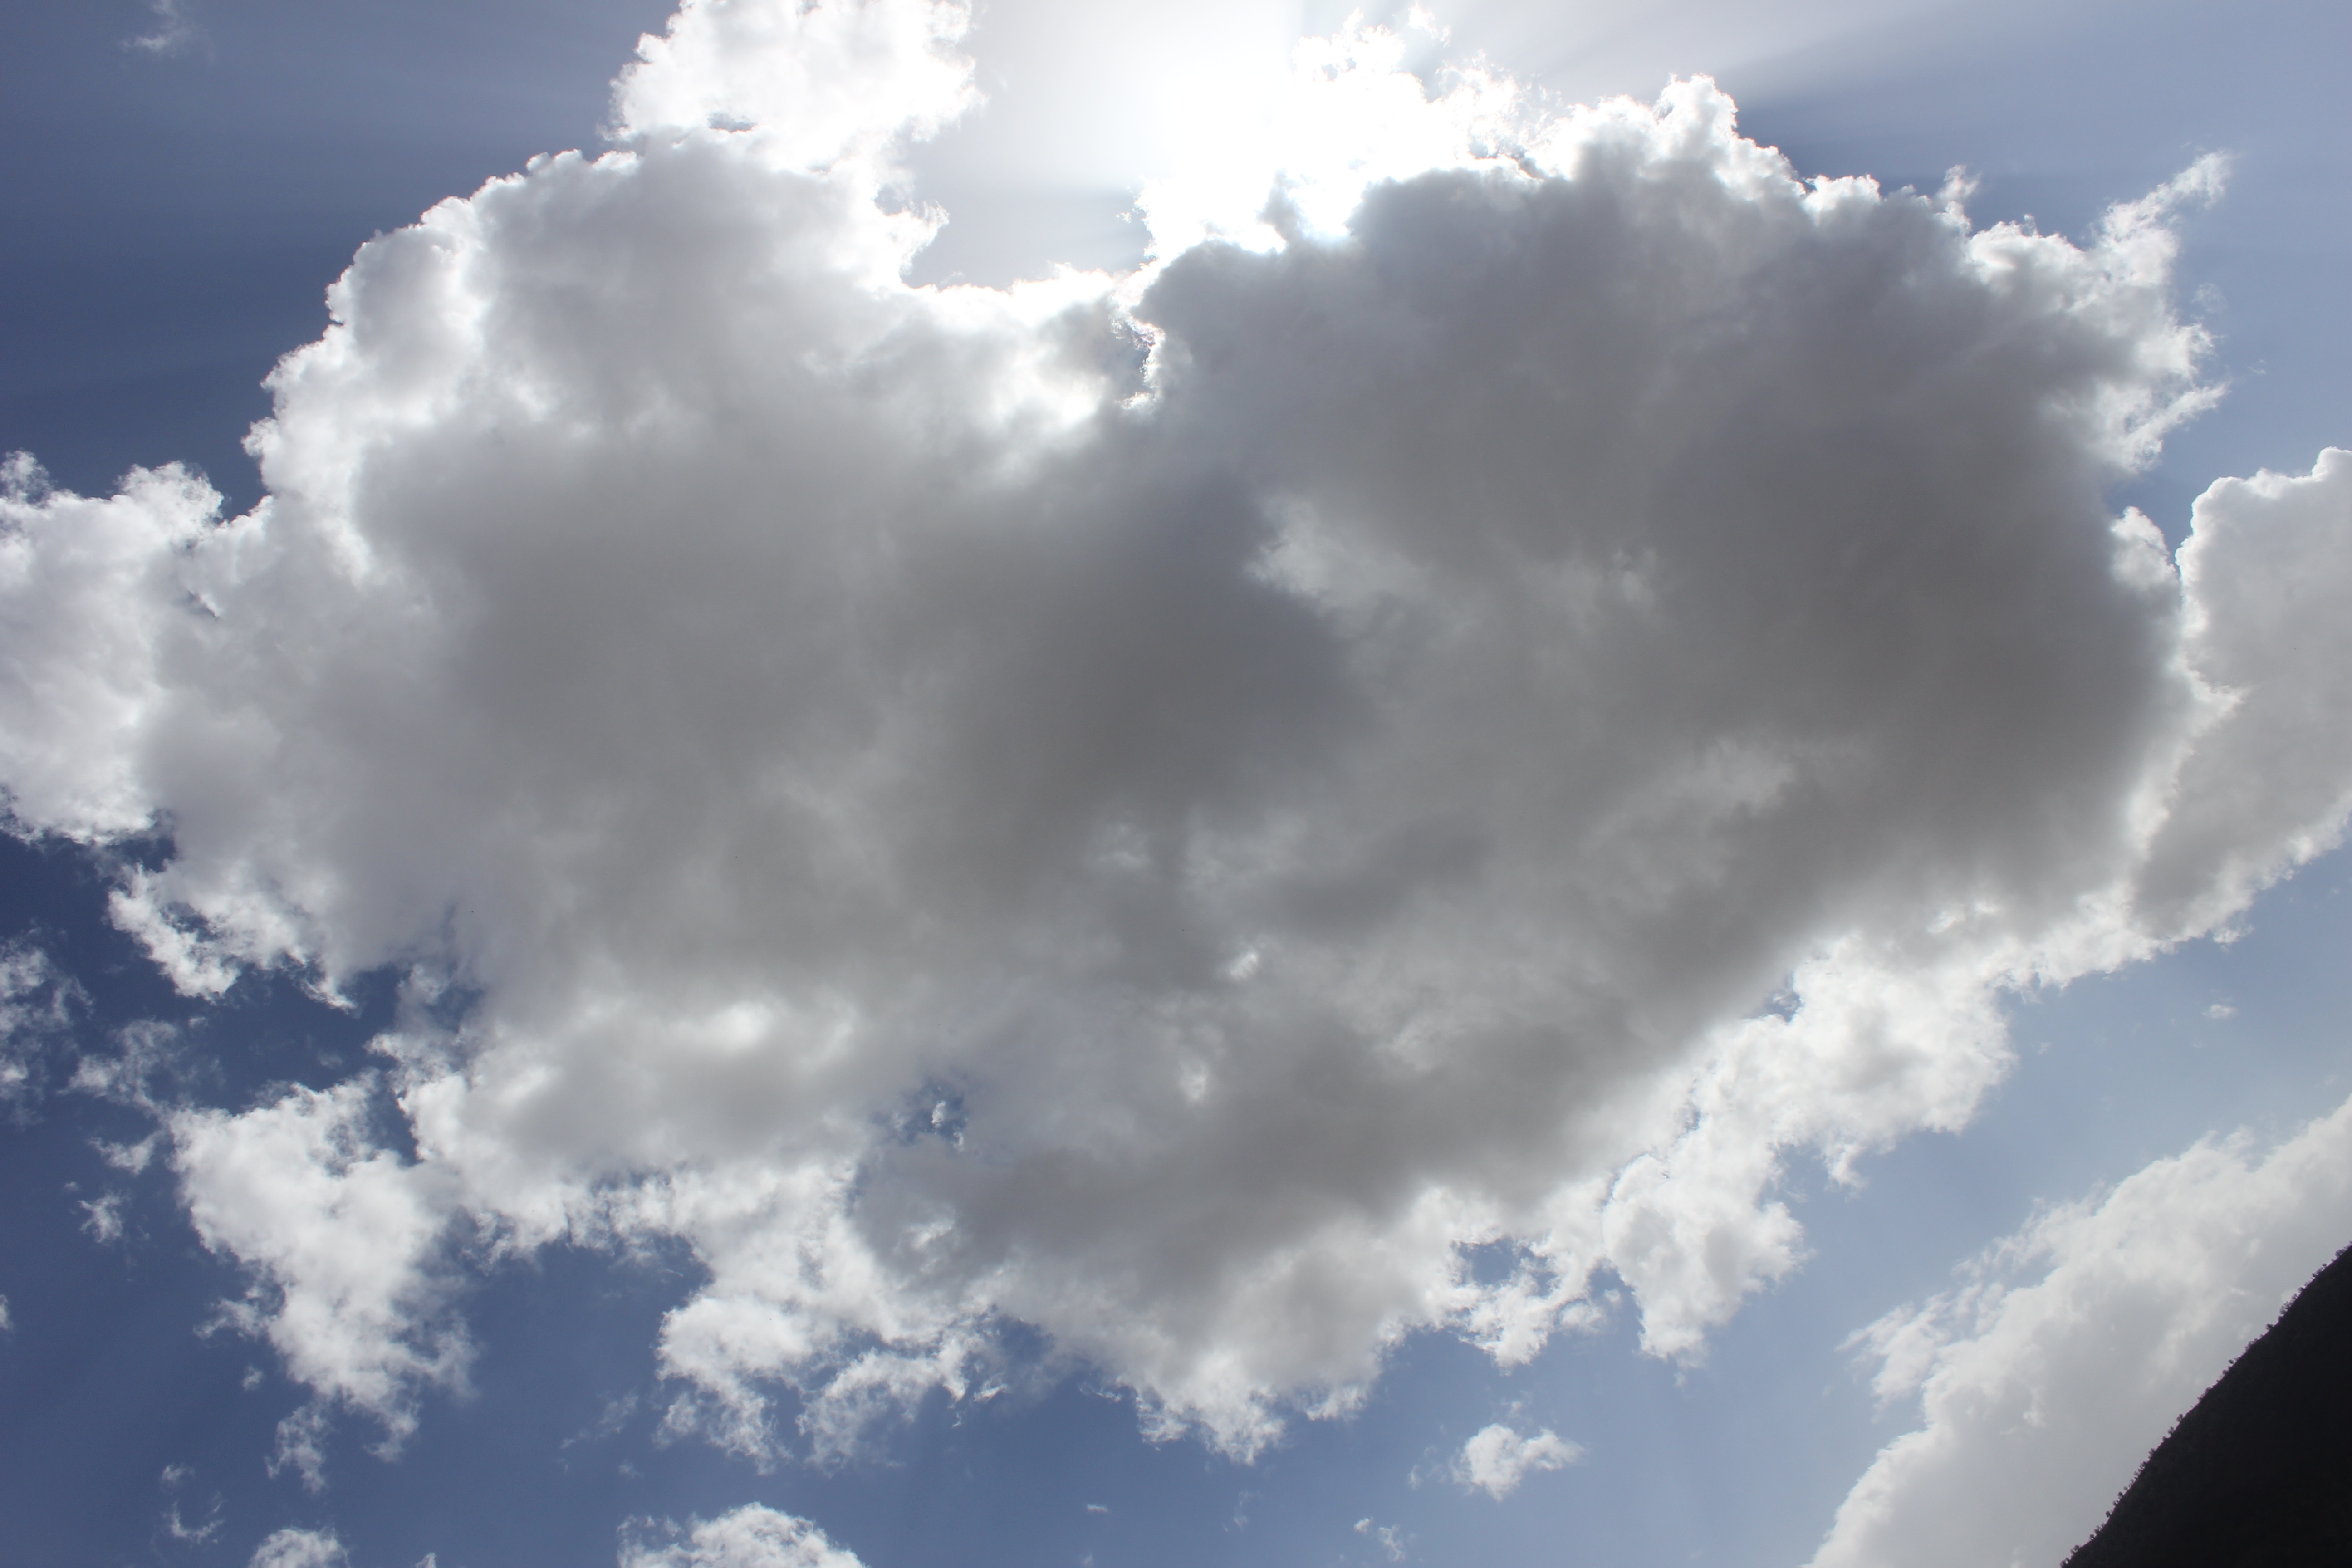
cloud, sky, sunlight, atmosphere, daytime, cumulus, meteorological phenomenon, atmosphere of earth